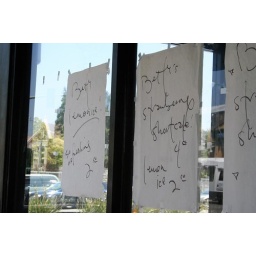
signs in the windows of bakesale bettys